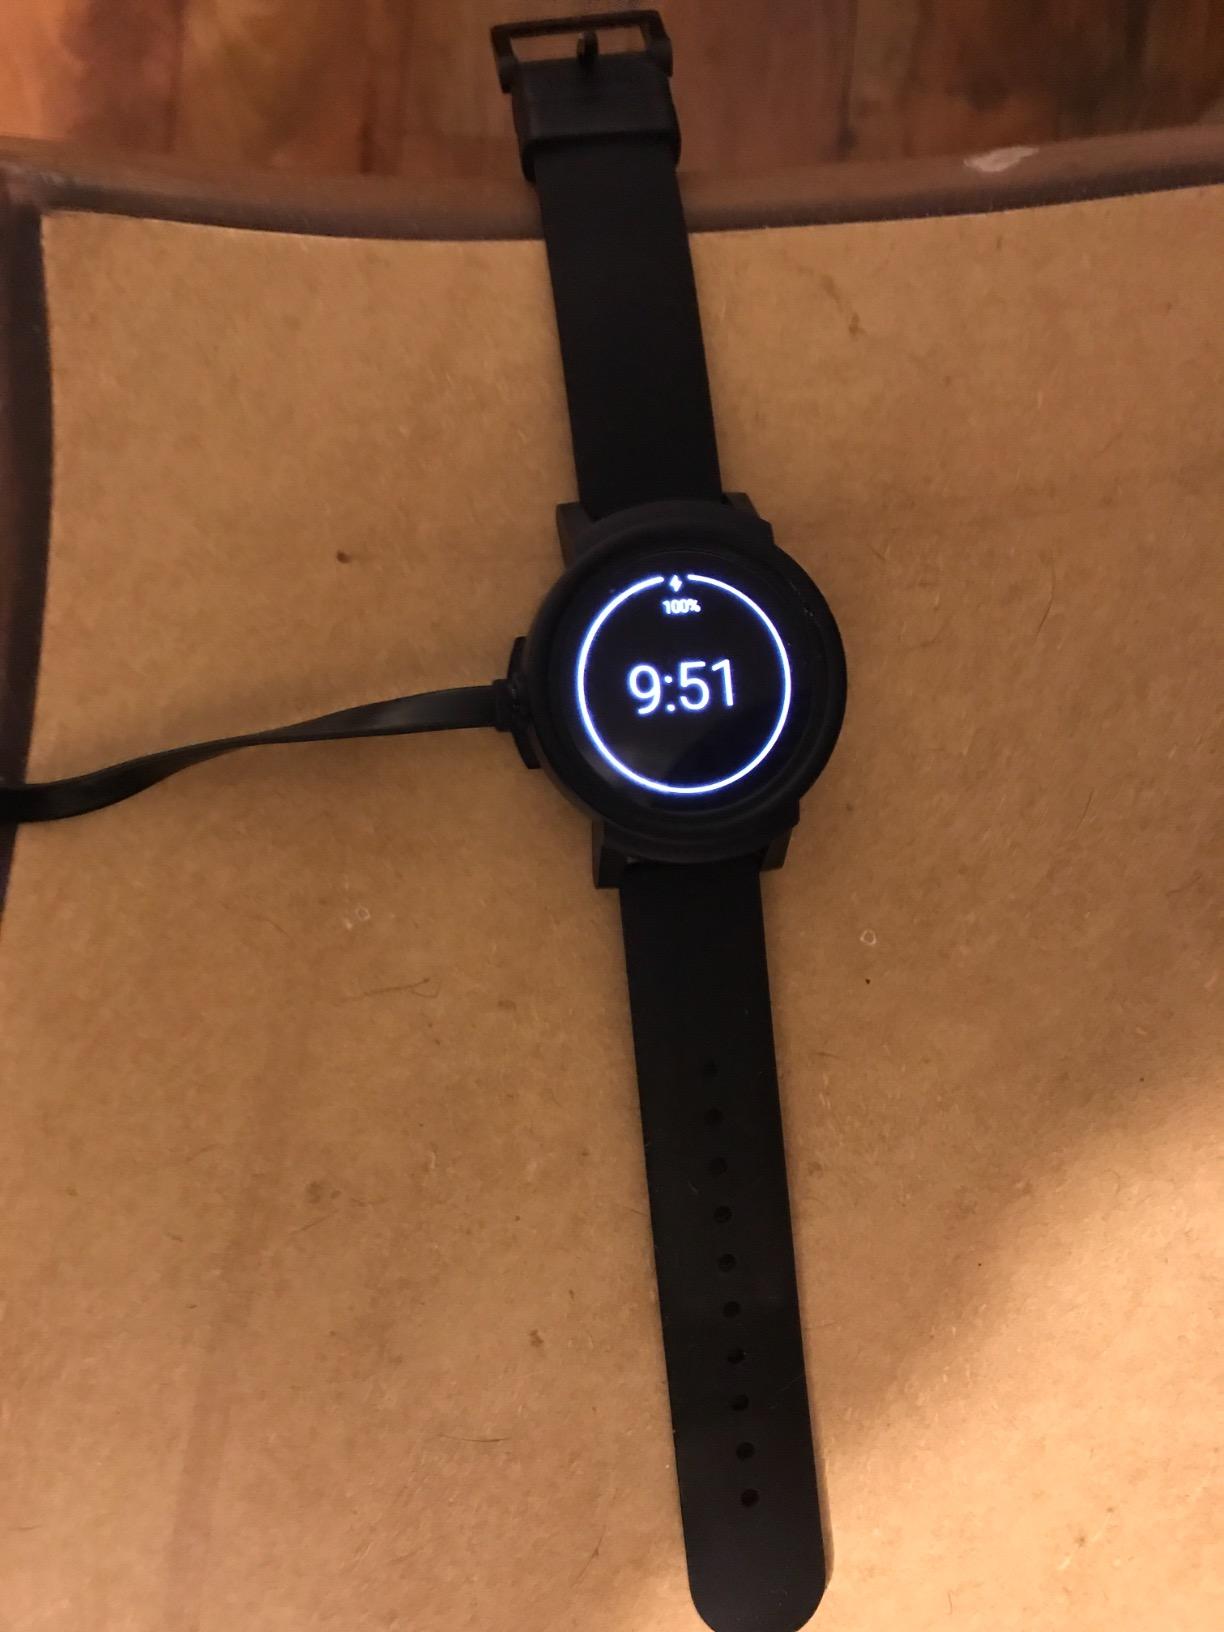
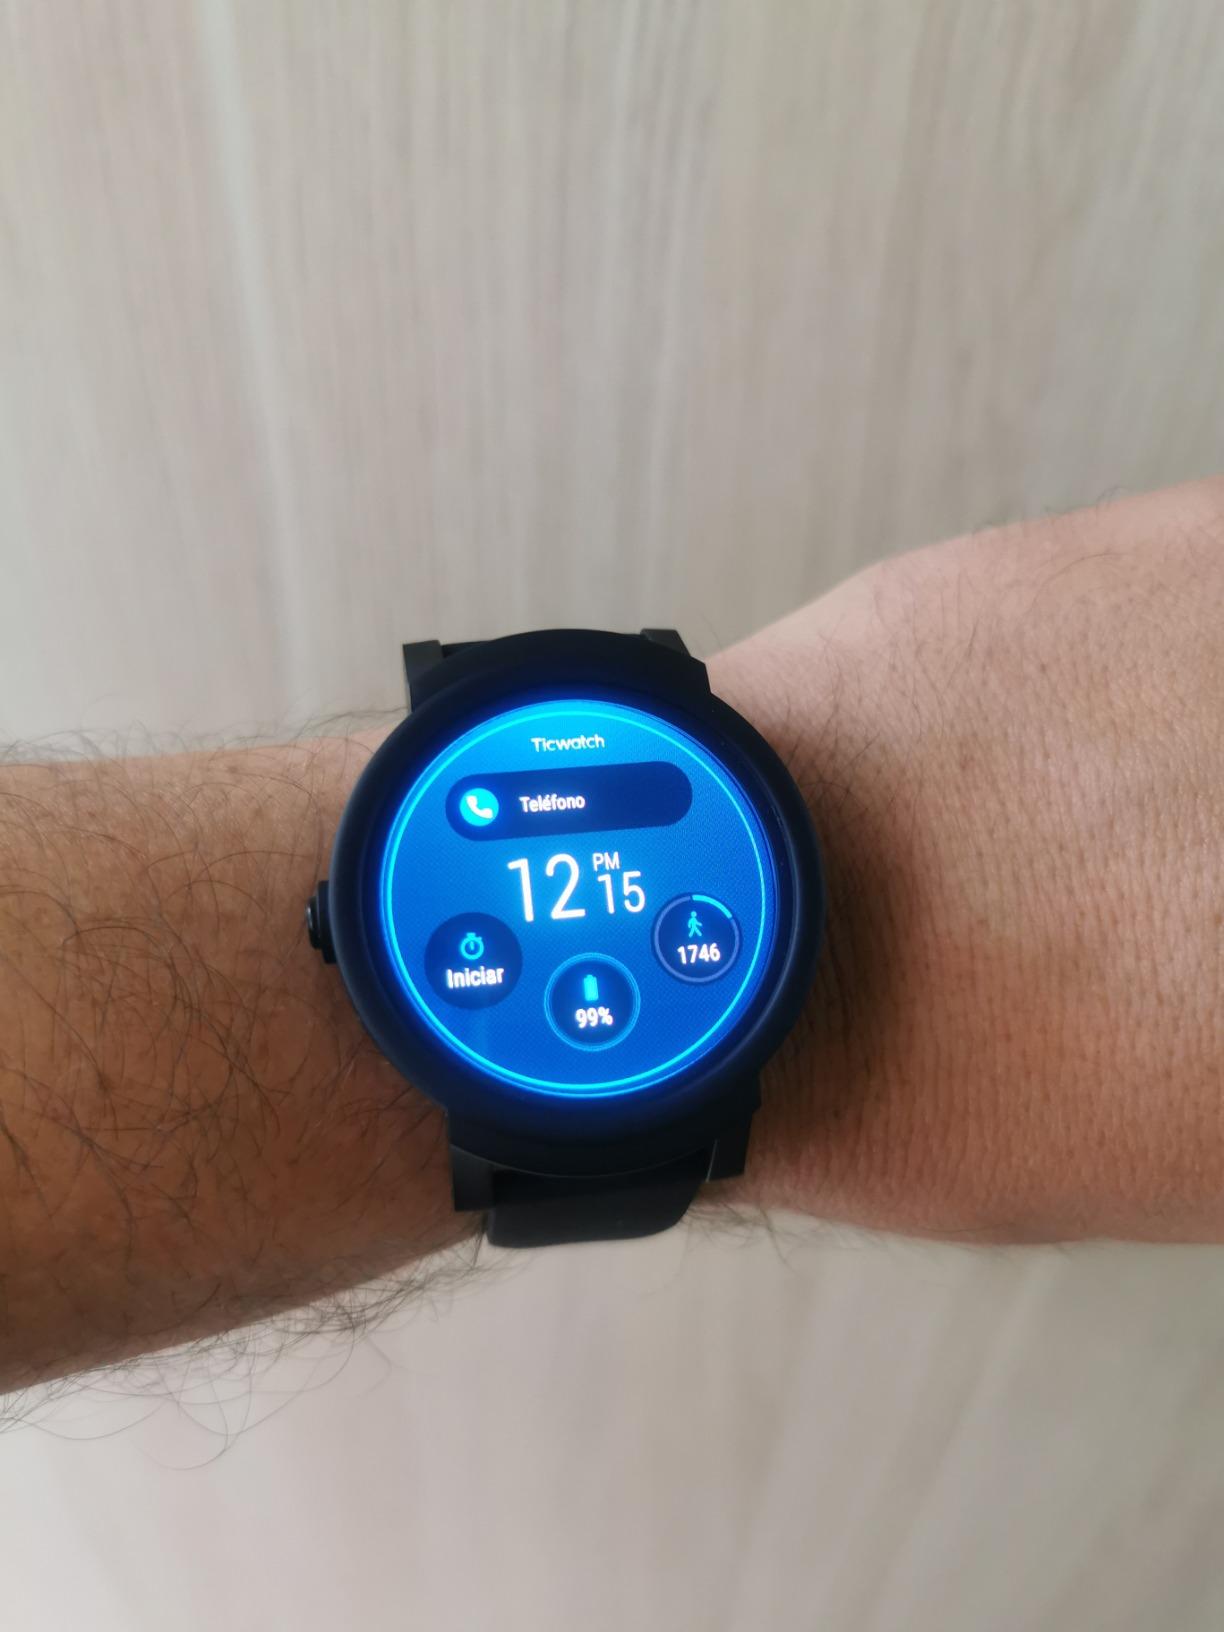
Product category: smartwatch
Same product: yes